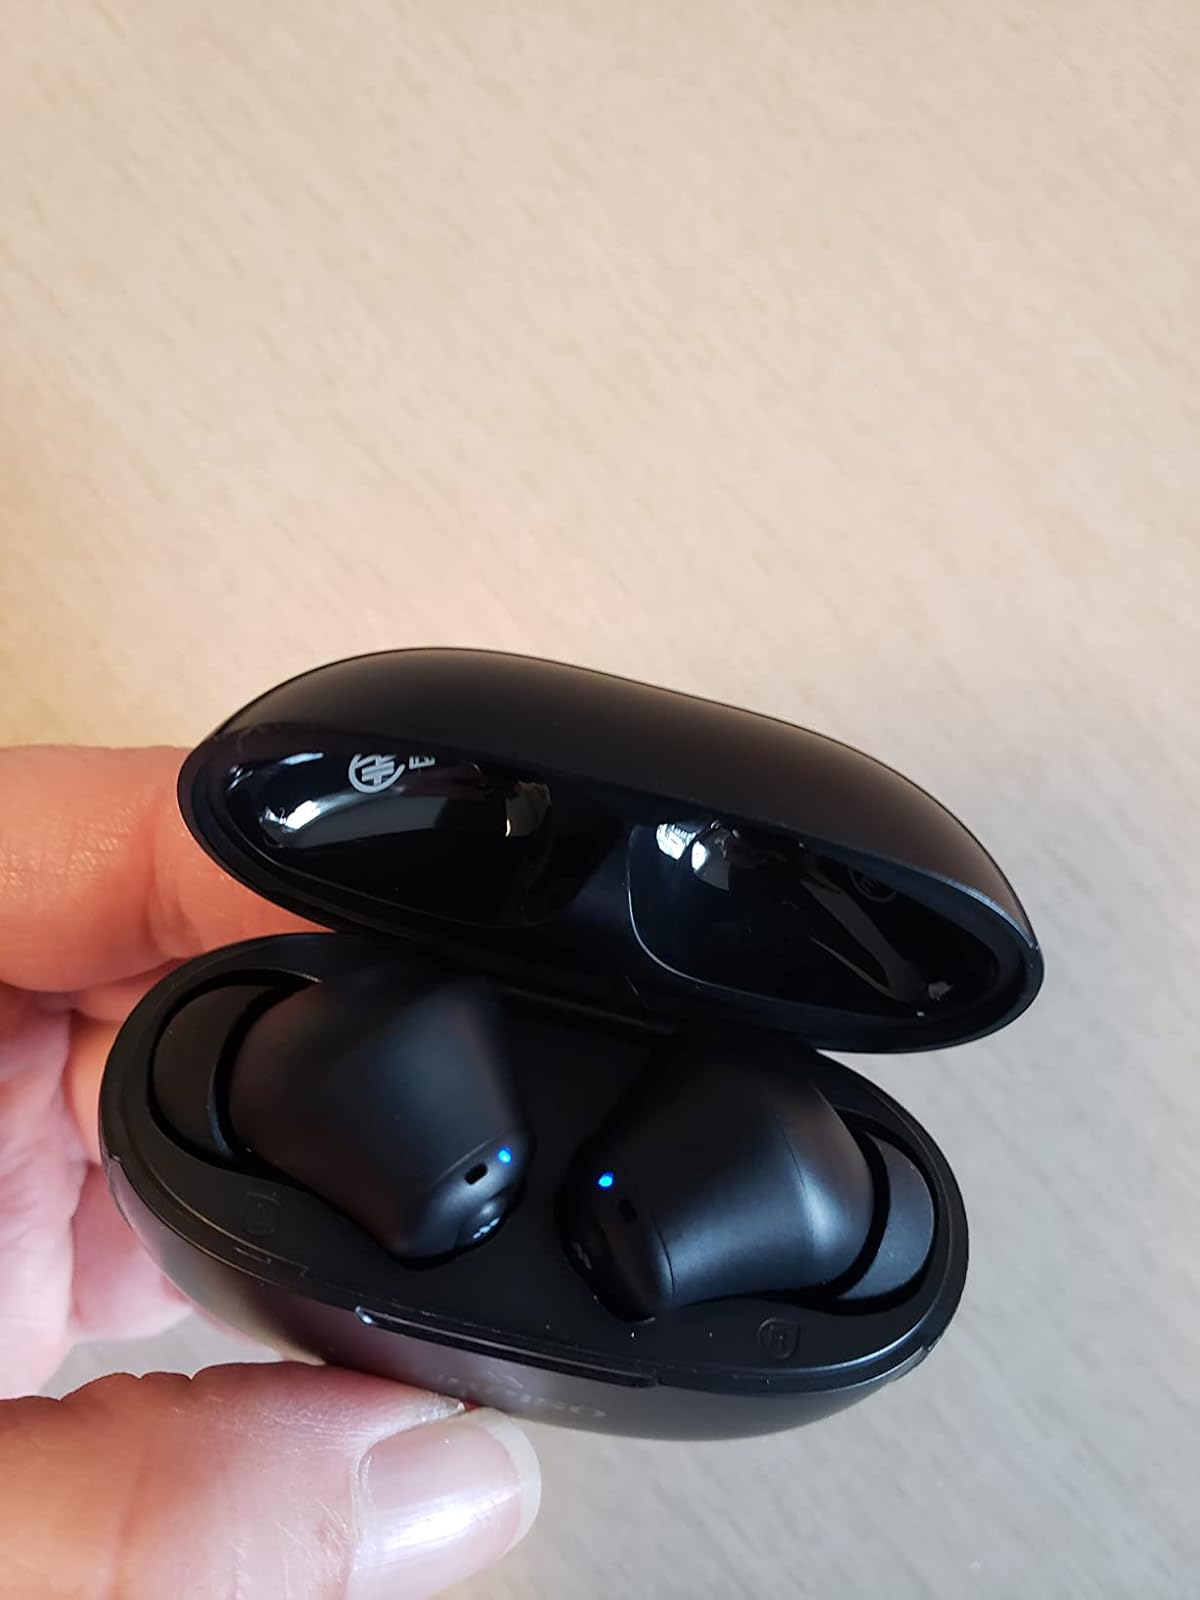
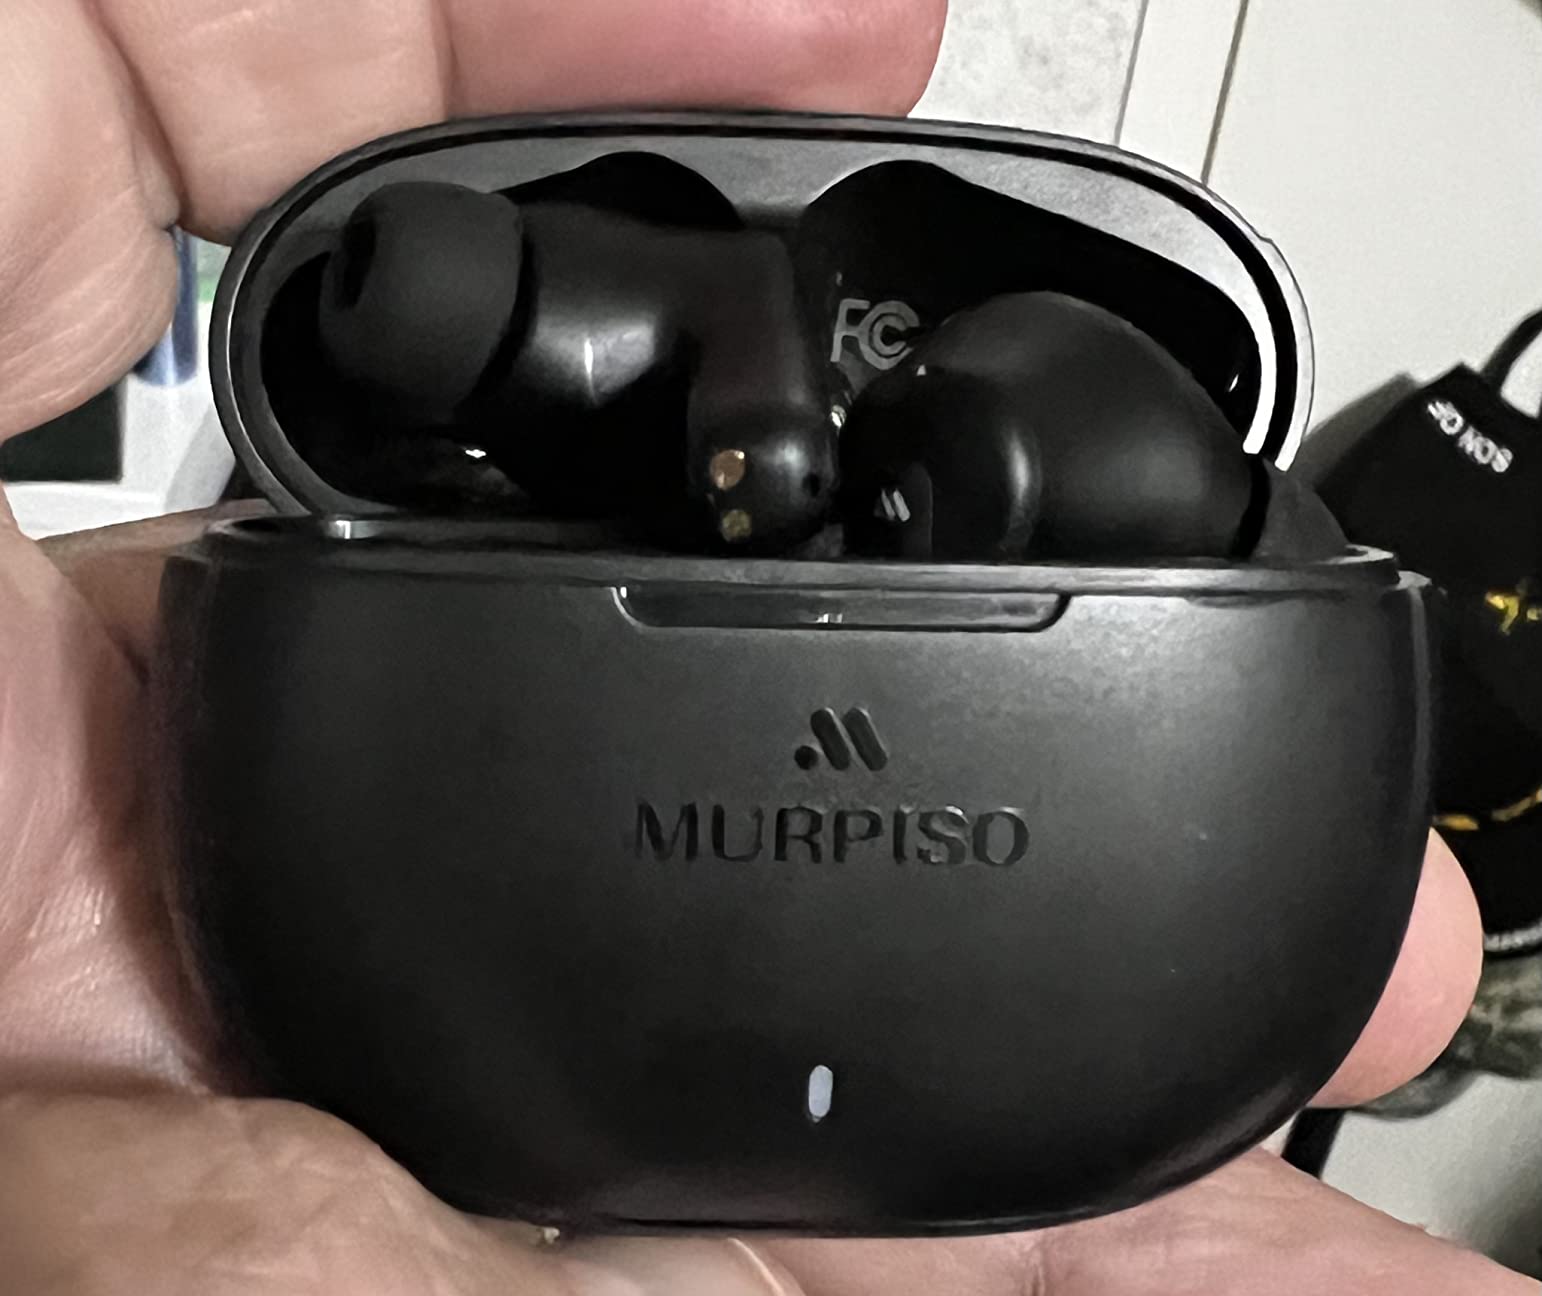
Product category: earbuds
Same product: yes